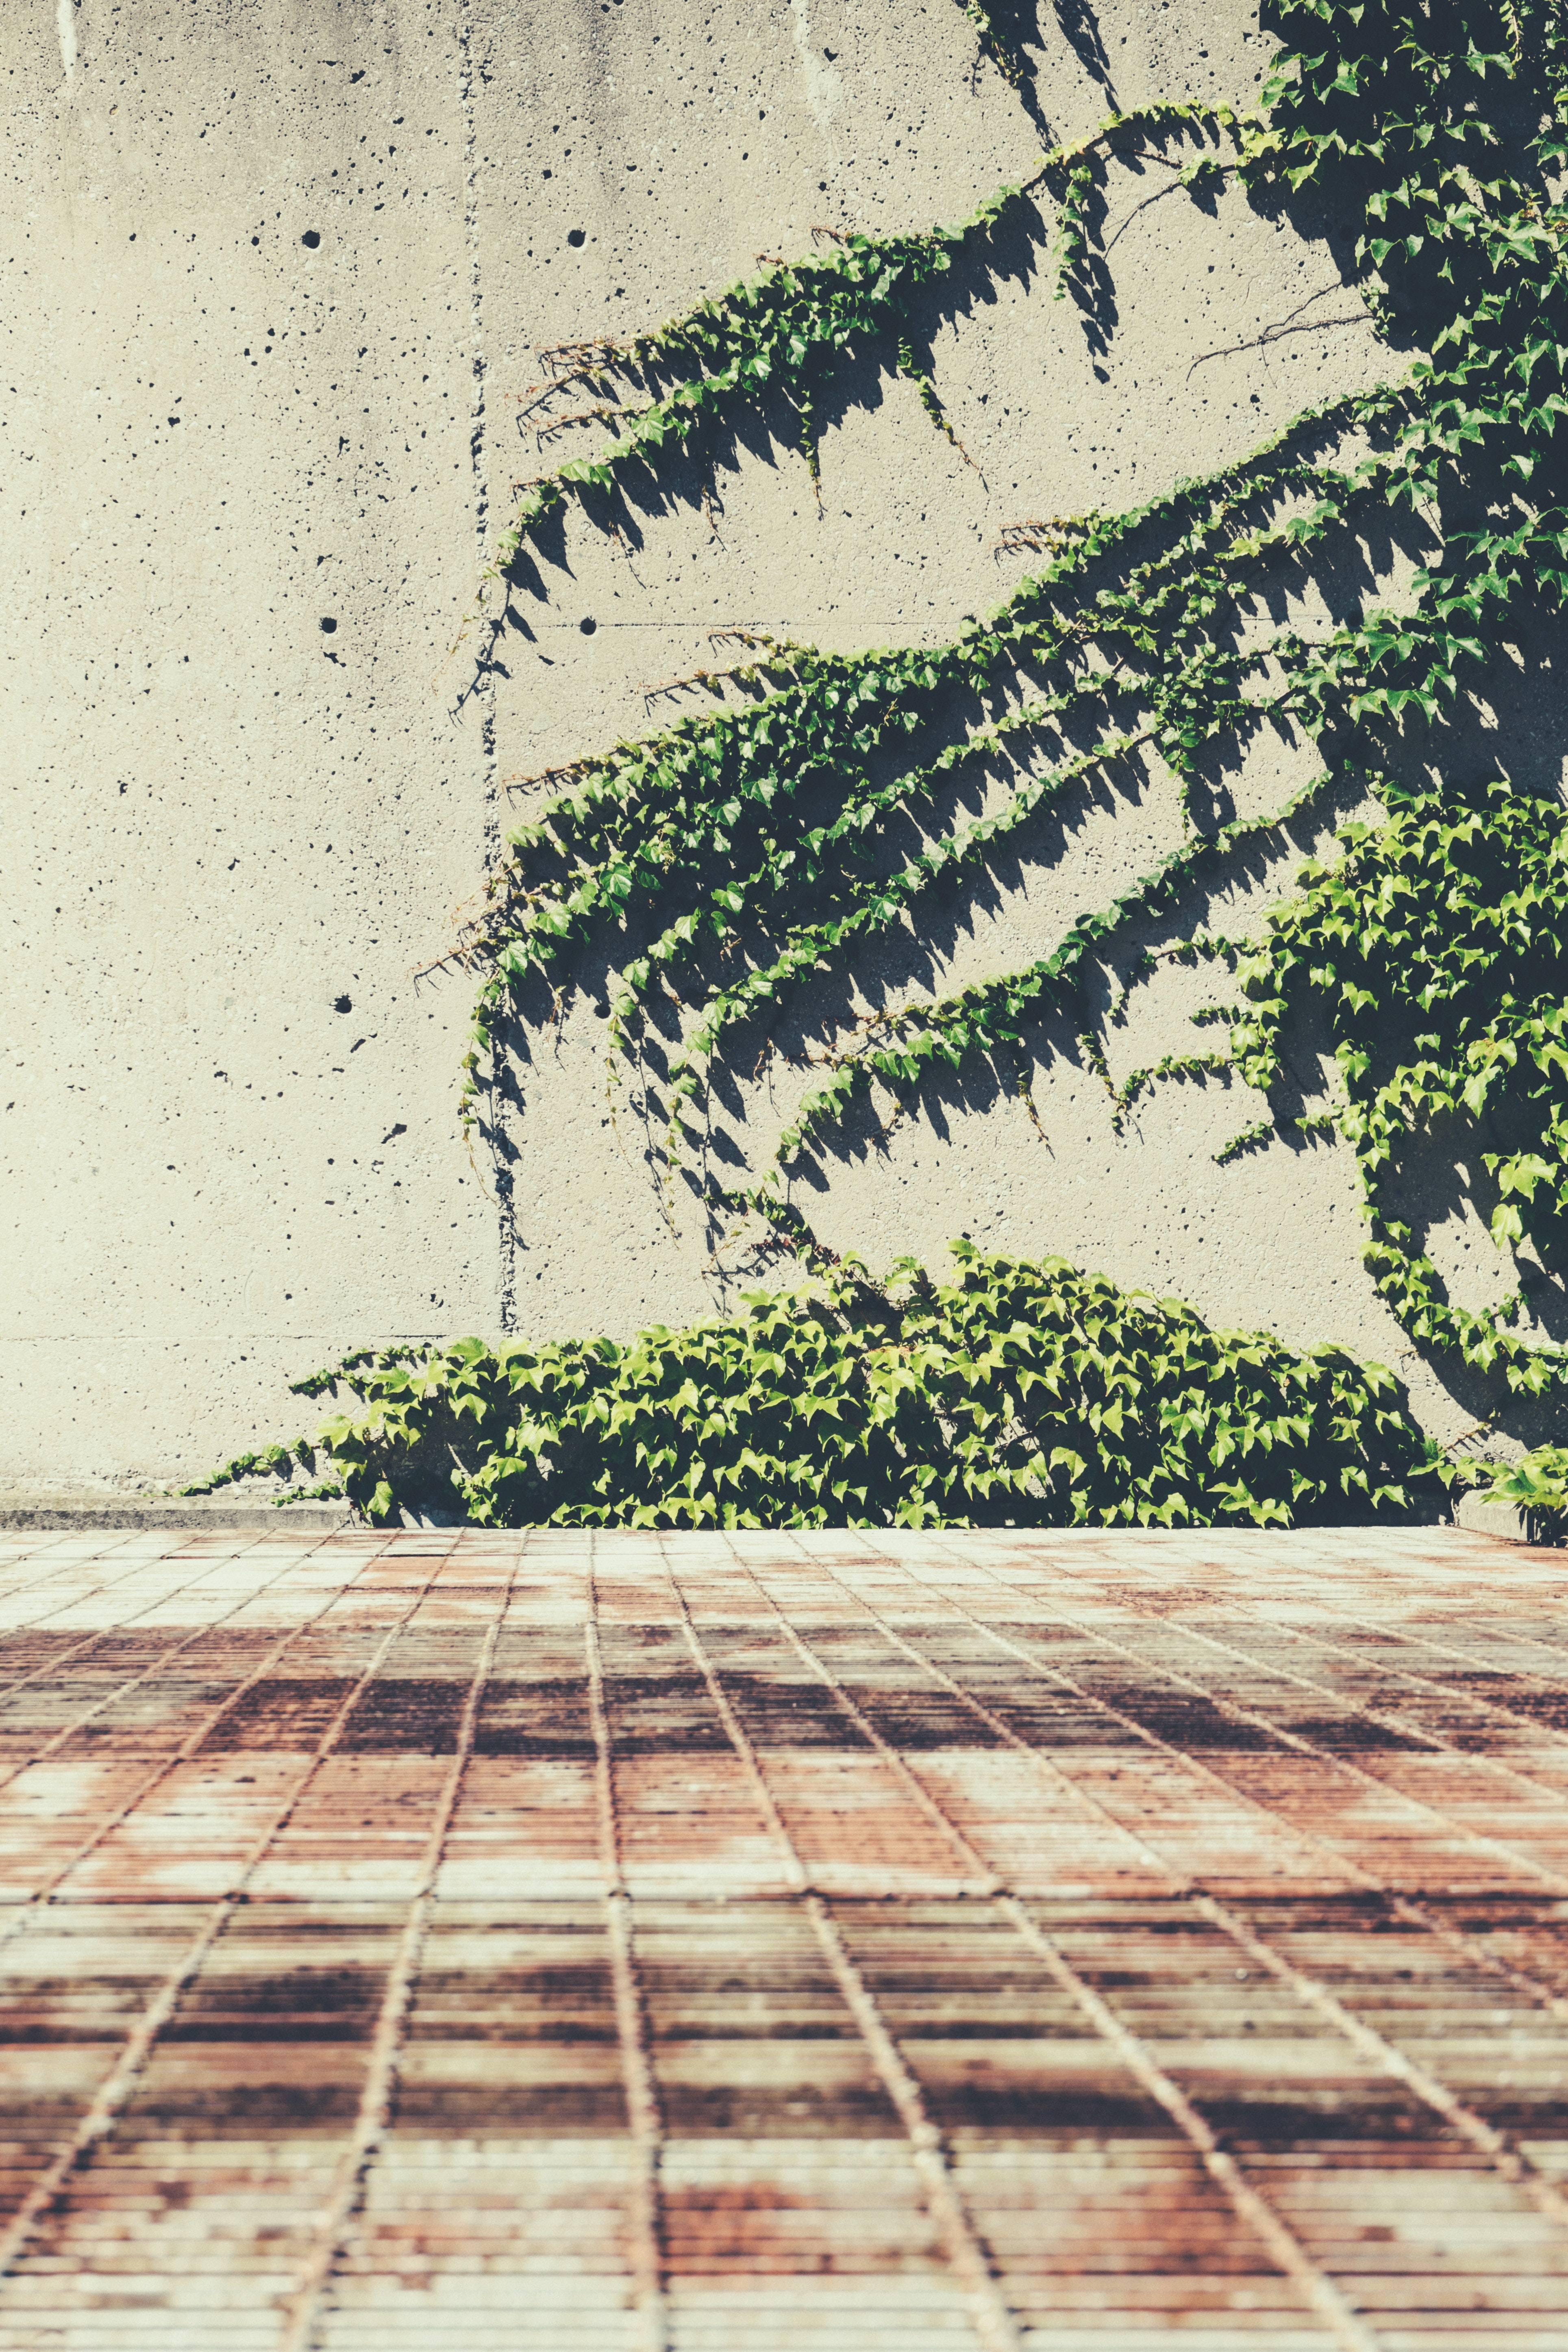
green, tree, leaf, wall, line, floor, shadow, botany, woody plant, plant, road surface, grass, sidewalk, architecture, wood, Tints and shades, flooring, pattern, tile, cobblestone